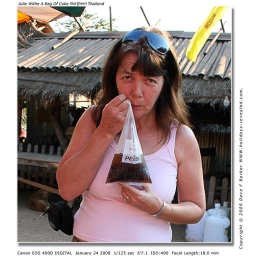
Julie with a bag of coke LOL, in a market in northern Thailand, it was coke although it says pepsi